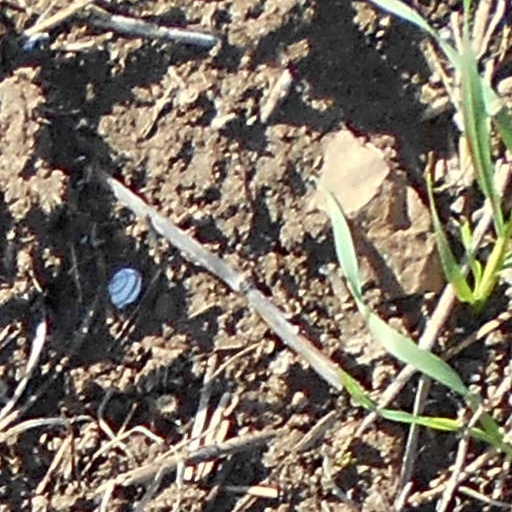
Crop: wheat